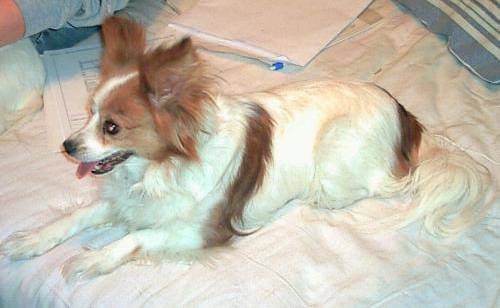
Label: dog